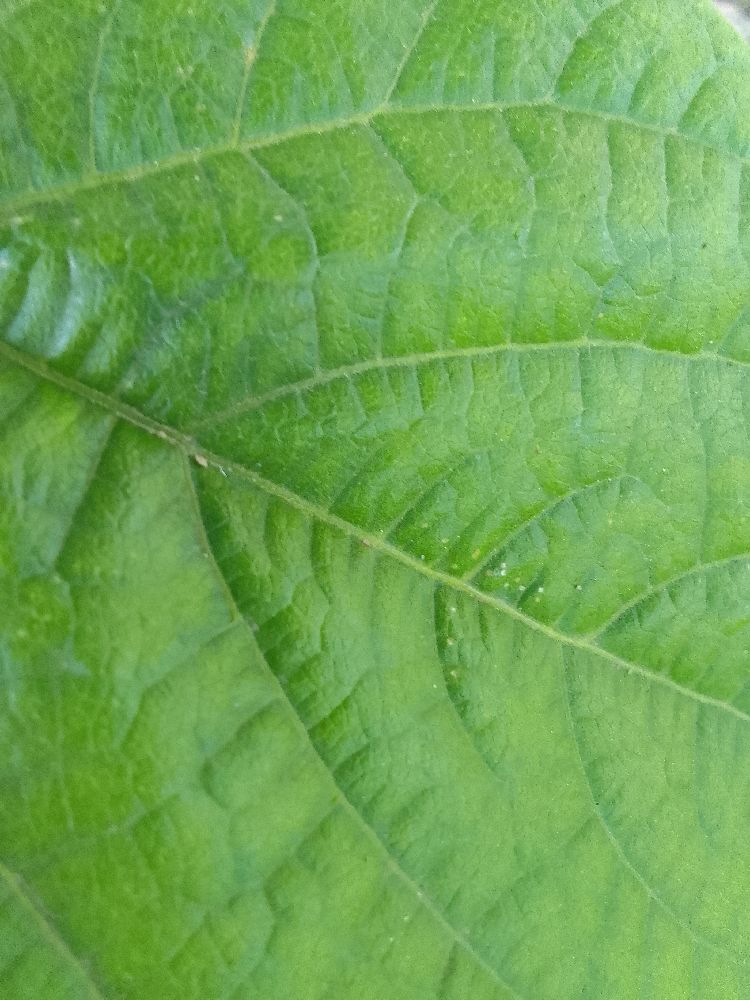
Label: healthy